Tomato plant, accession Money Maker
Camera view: bottom (45 deg); turntable rotation: 270 degrees
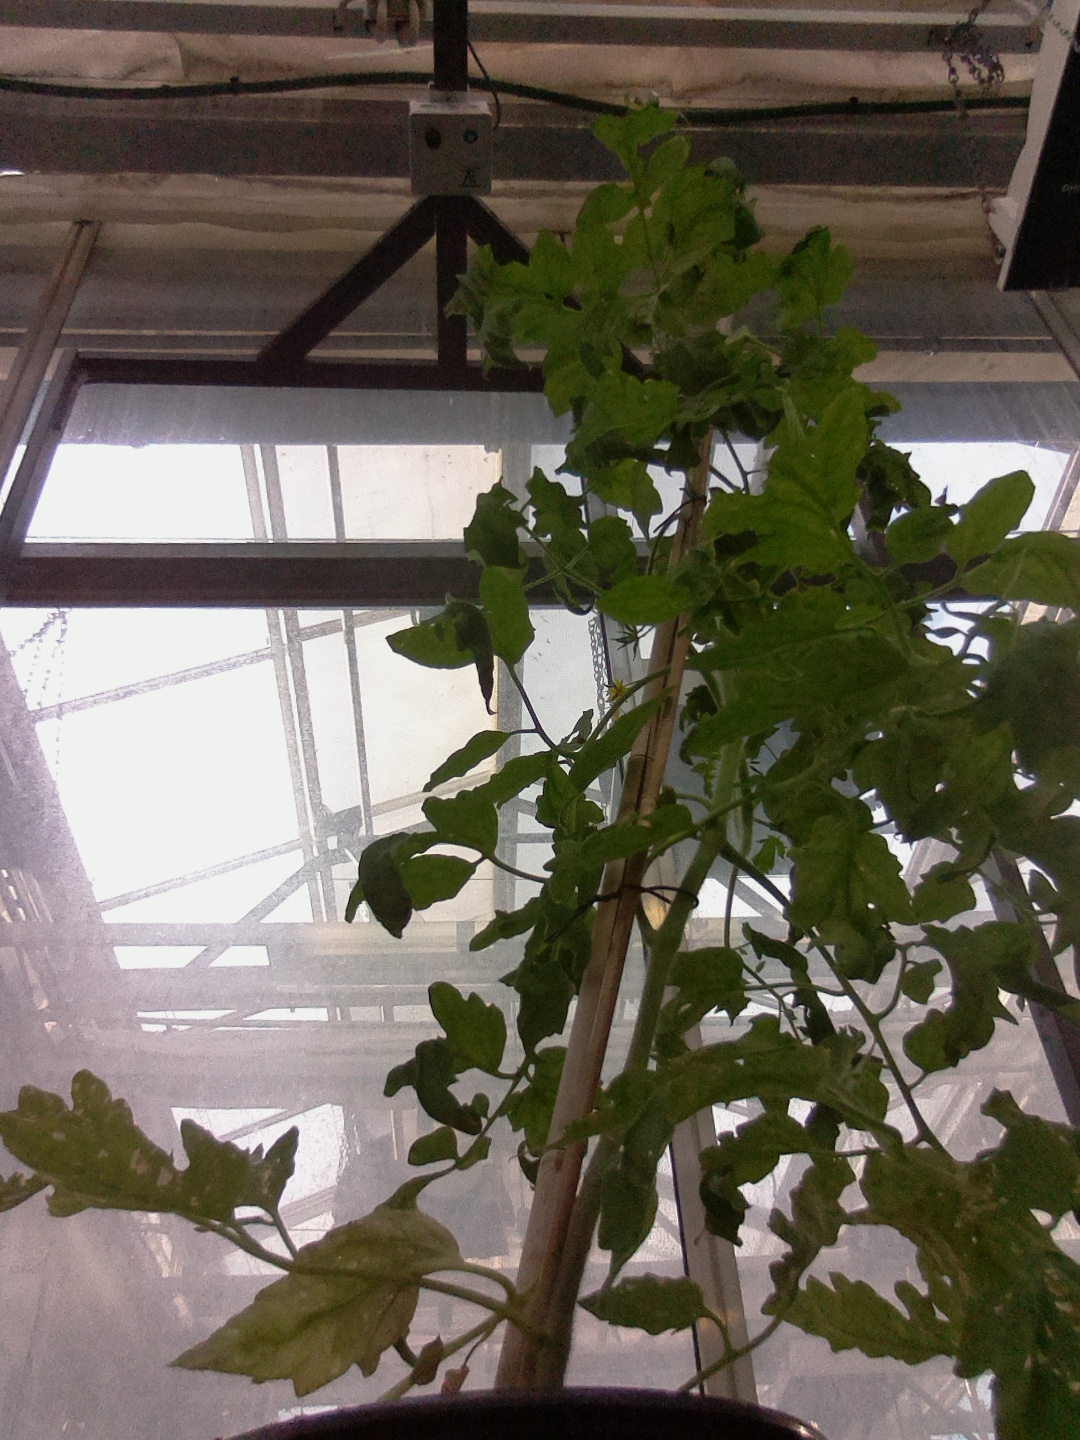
BBCH growth stage 70: Fruits at the main stem or branches visibles